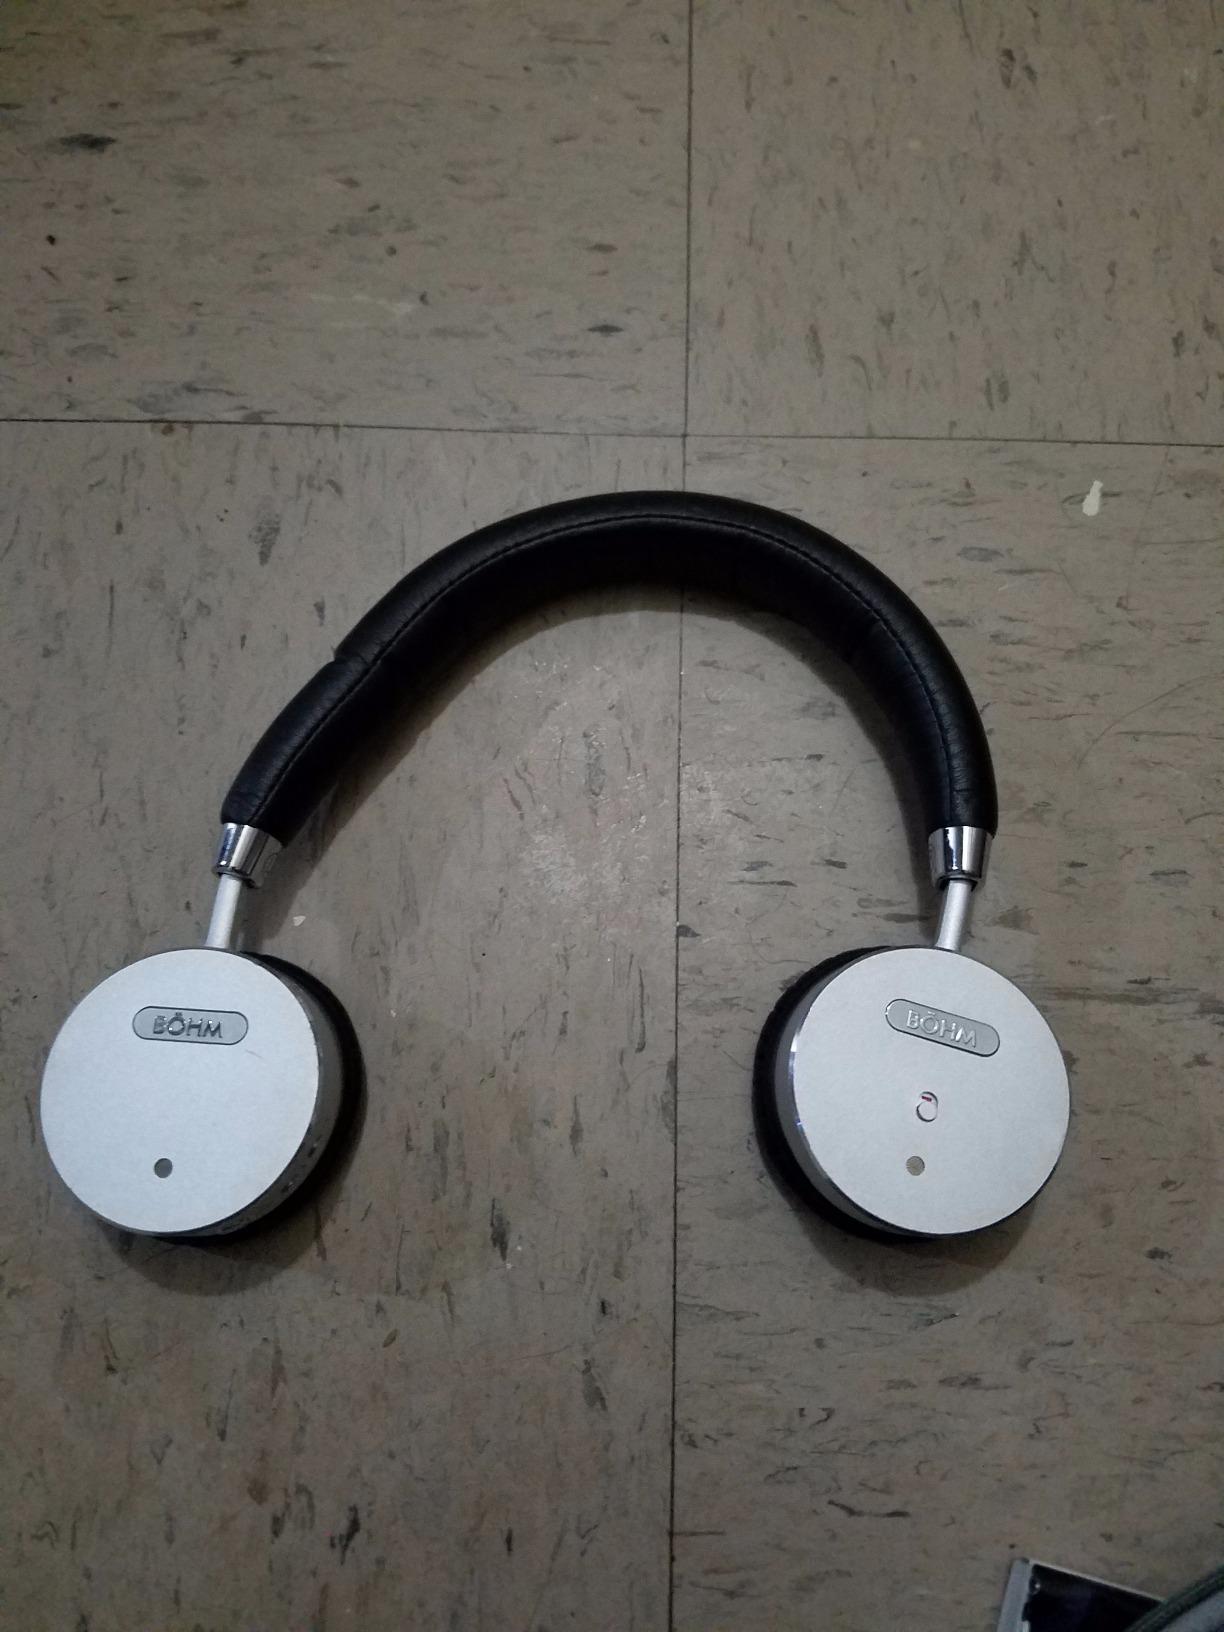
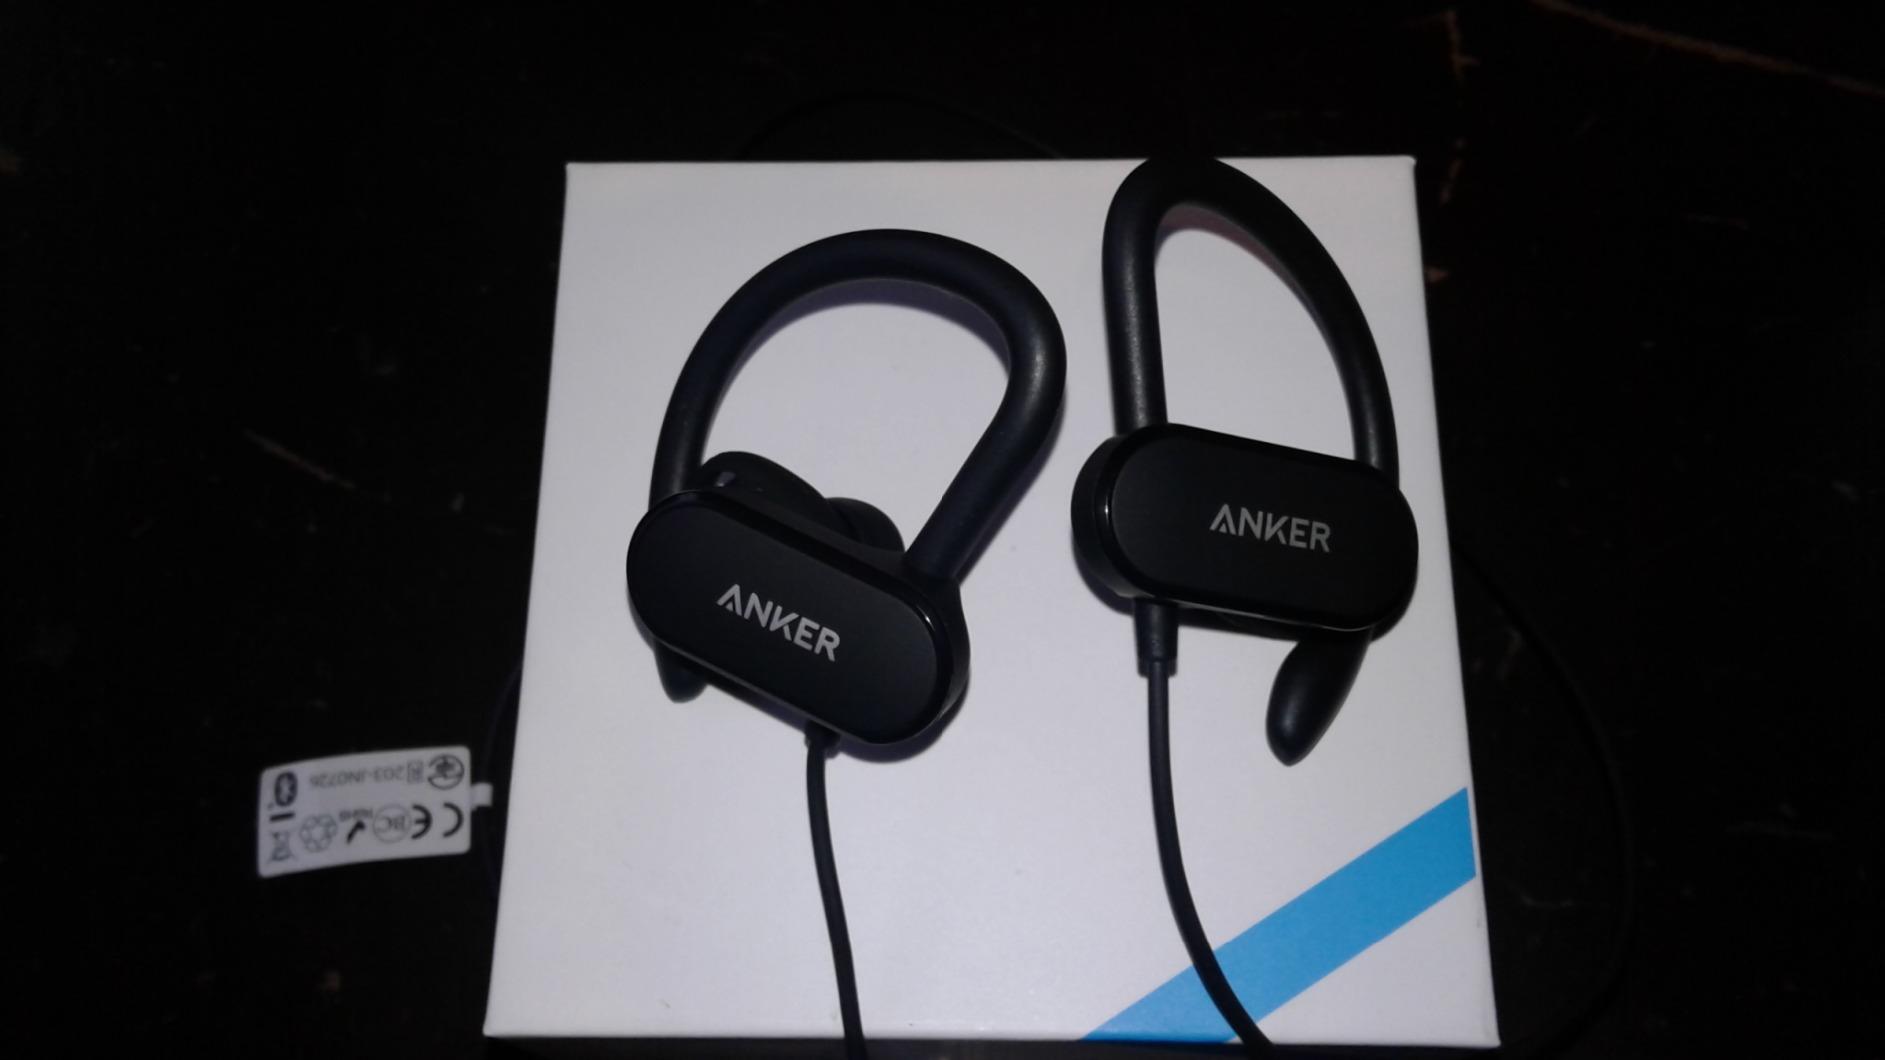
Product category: headphones
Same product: no